Heydar Ghiai

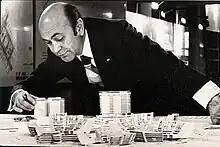
Heydar Ghiai, 1977

Heydar-Gholi Khan Ghiaï-Chamlou (23 October 1922 – 6 September 1985) was an Iranian architect. He graduated from the École des Beaux-Arts in 1952, and was known as a pioneer of modern architecture in Iran. He designed the Senate House, the Royal Tehran Hilton Hotel, several train stations, cinemas, various civic and government buildings and the first series of state of the art hospitals. In France, he designed the Cité Universitaire aka Avicenne Foundation, amongst others.